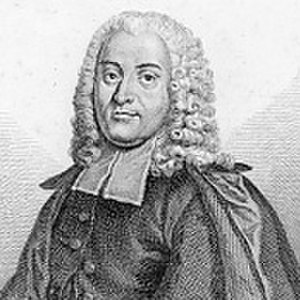
Charles Cotin
Charles Cotin.
Charles Cotin var en fransk abbé.